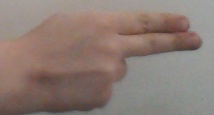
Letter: ain